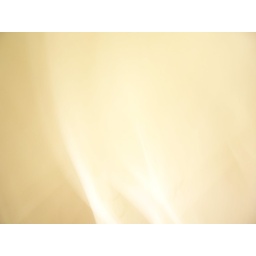
Standing in my bathroom with the door mostly closed on a sunny day, while waving my camera around at the door.